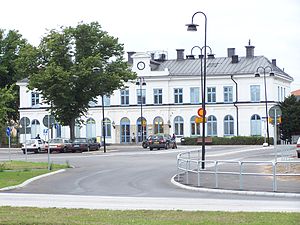
Karlskrona centralstation
Karlskrona centralstation er hovedbanegården i Karlskrona, Blekinge län, Blekinge i Sverige. Fra Karlskrona er der forbindelse med Øresundstog til Malmö C og København H over Kristianstad C og Hässleholm, samt Göteborg C og Kalmar C.